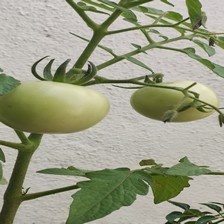
Label: tomato